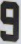
Number: 9